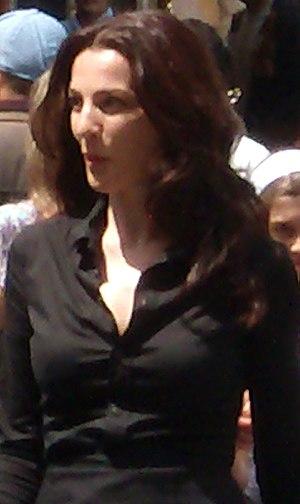
Marvel's Daredevil, ou simplement Daredevil, est une série télévisée américaine créée par Drew Goddard, dont la diffusion a démarré le 10 avril 2015 sur le service de vidéo à la demande Netflix et au Canada sur Netflix Canada. Le 29 novembre 2018, la série est officiellement annulée par Netflix.